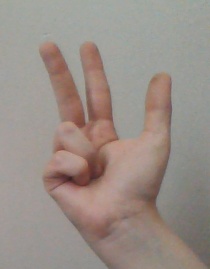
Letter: al